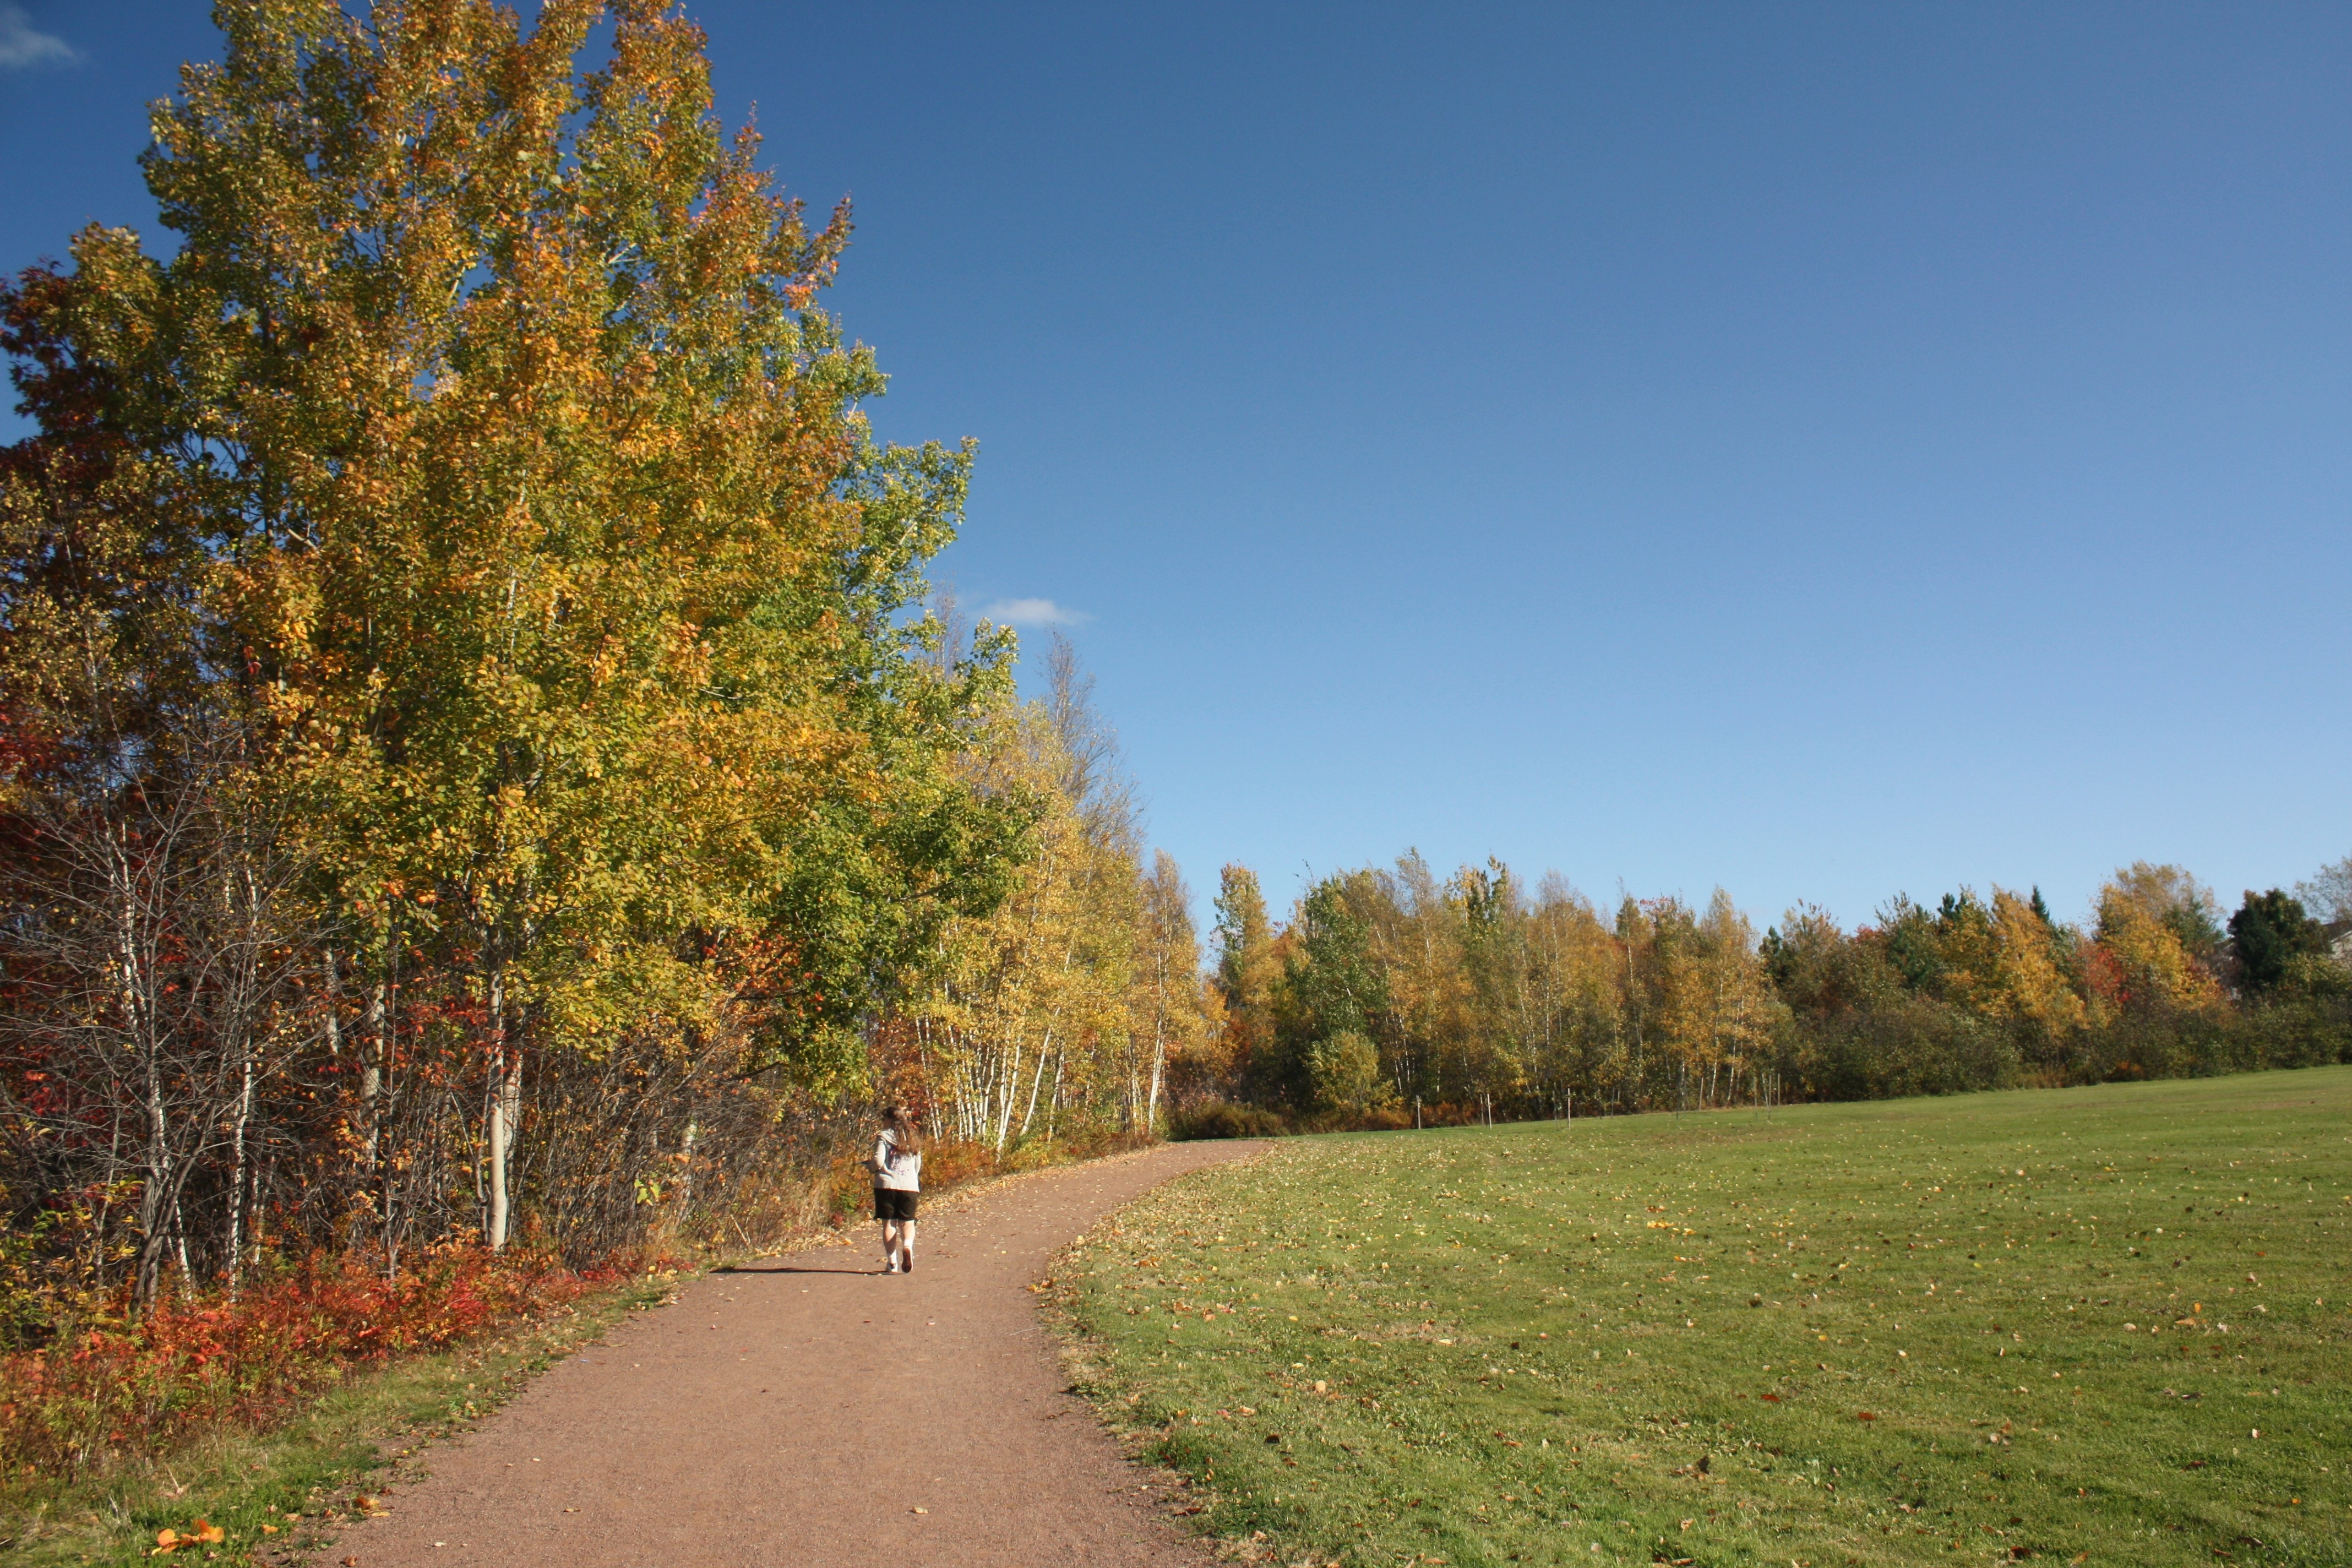
landscape, tree, nature, forest, grass, outdoor, plant, sunshine, sun, trail, meadow, sunlight, morning, leaf, hill, summer, green, scenic, color, natural, autumn, park, scenery, season, sunny, scene, woodland, ecosystem, rural area, woody plant